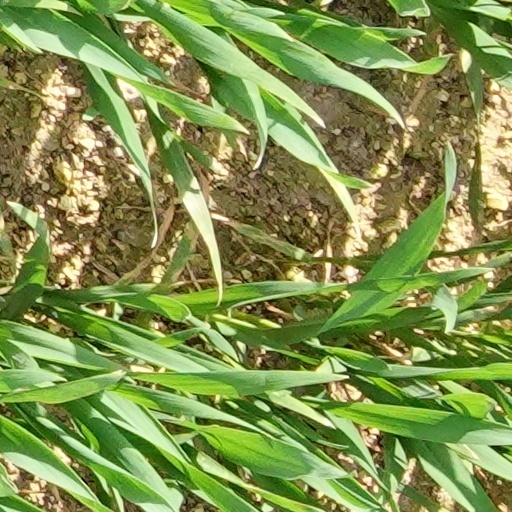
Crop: wheat